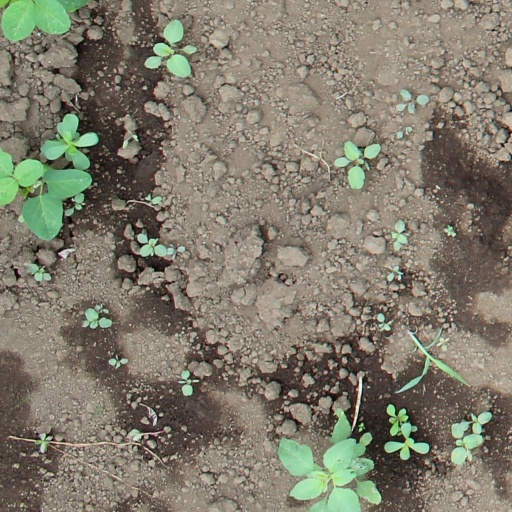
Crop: soybean